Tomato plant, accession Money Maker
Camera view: vertical (180 deg); turntable rotation: 30 degrees
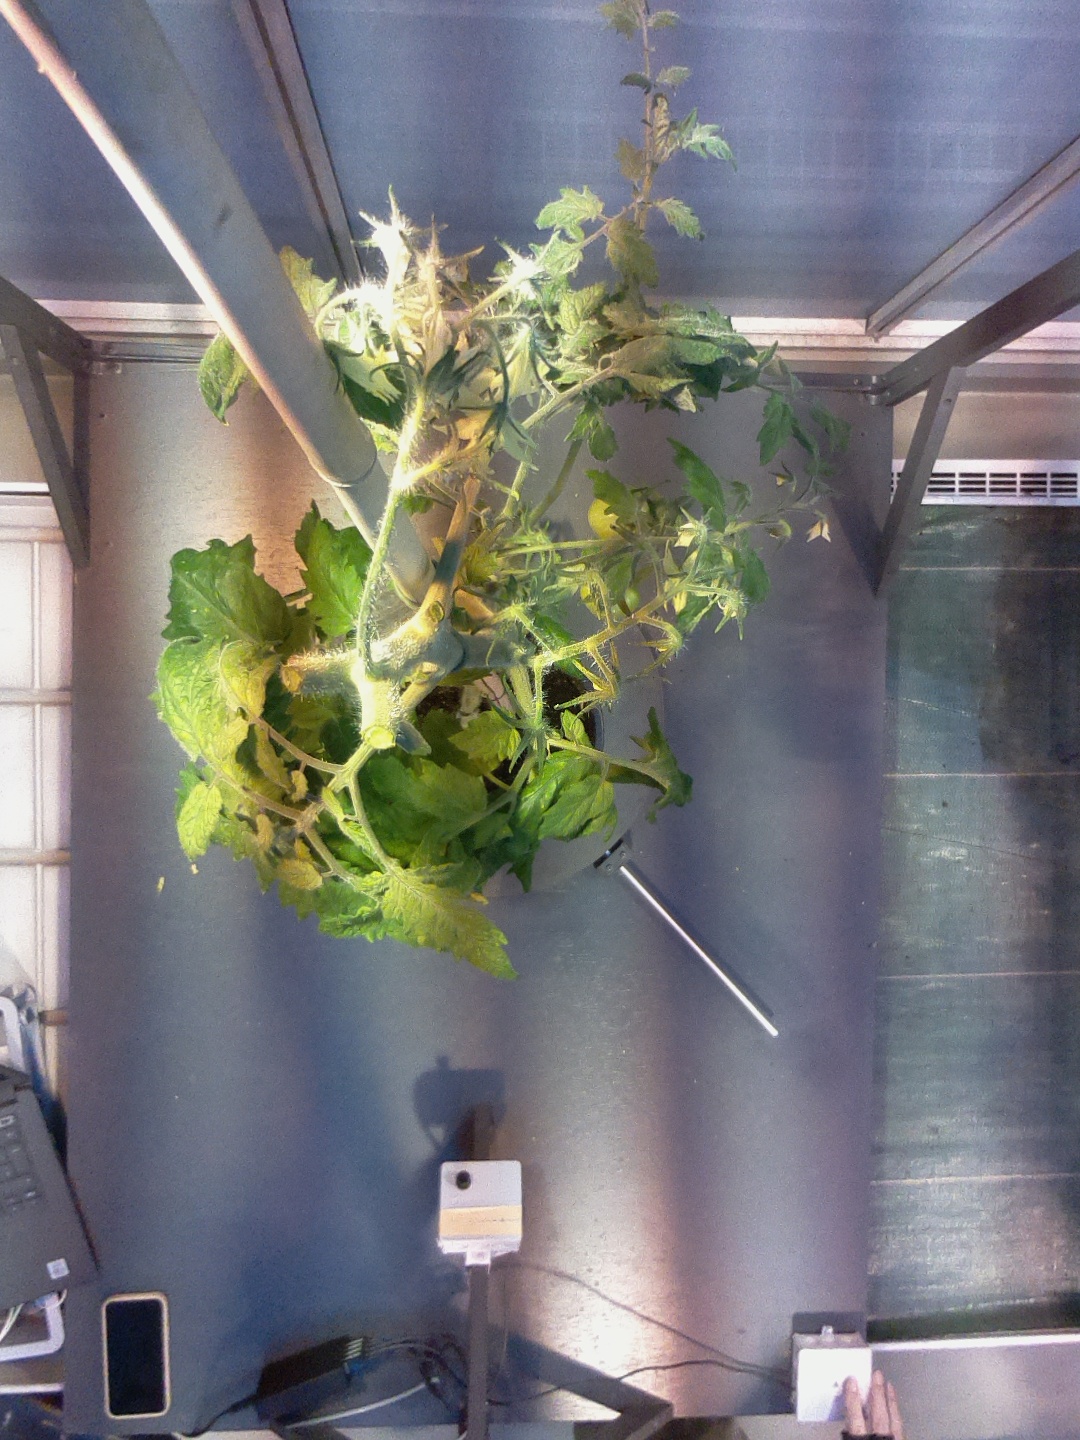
BBCH growth stage 73: 30%-40% of final fruit size